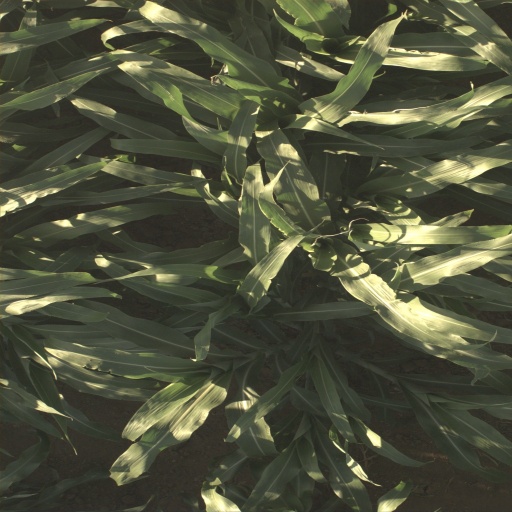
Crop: sorghum